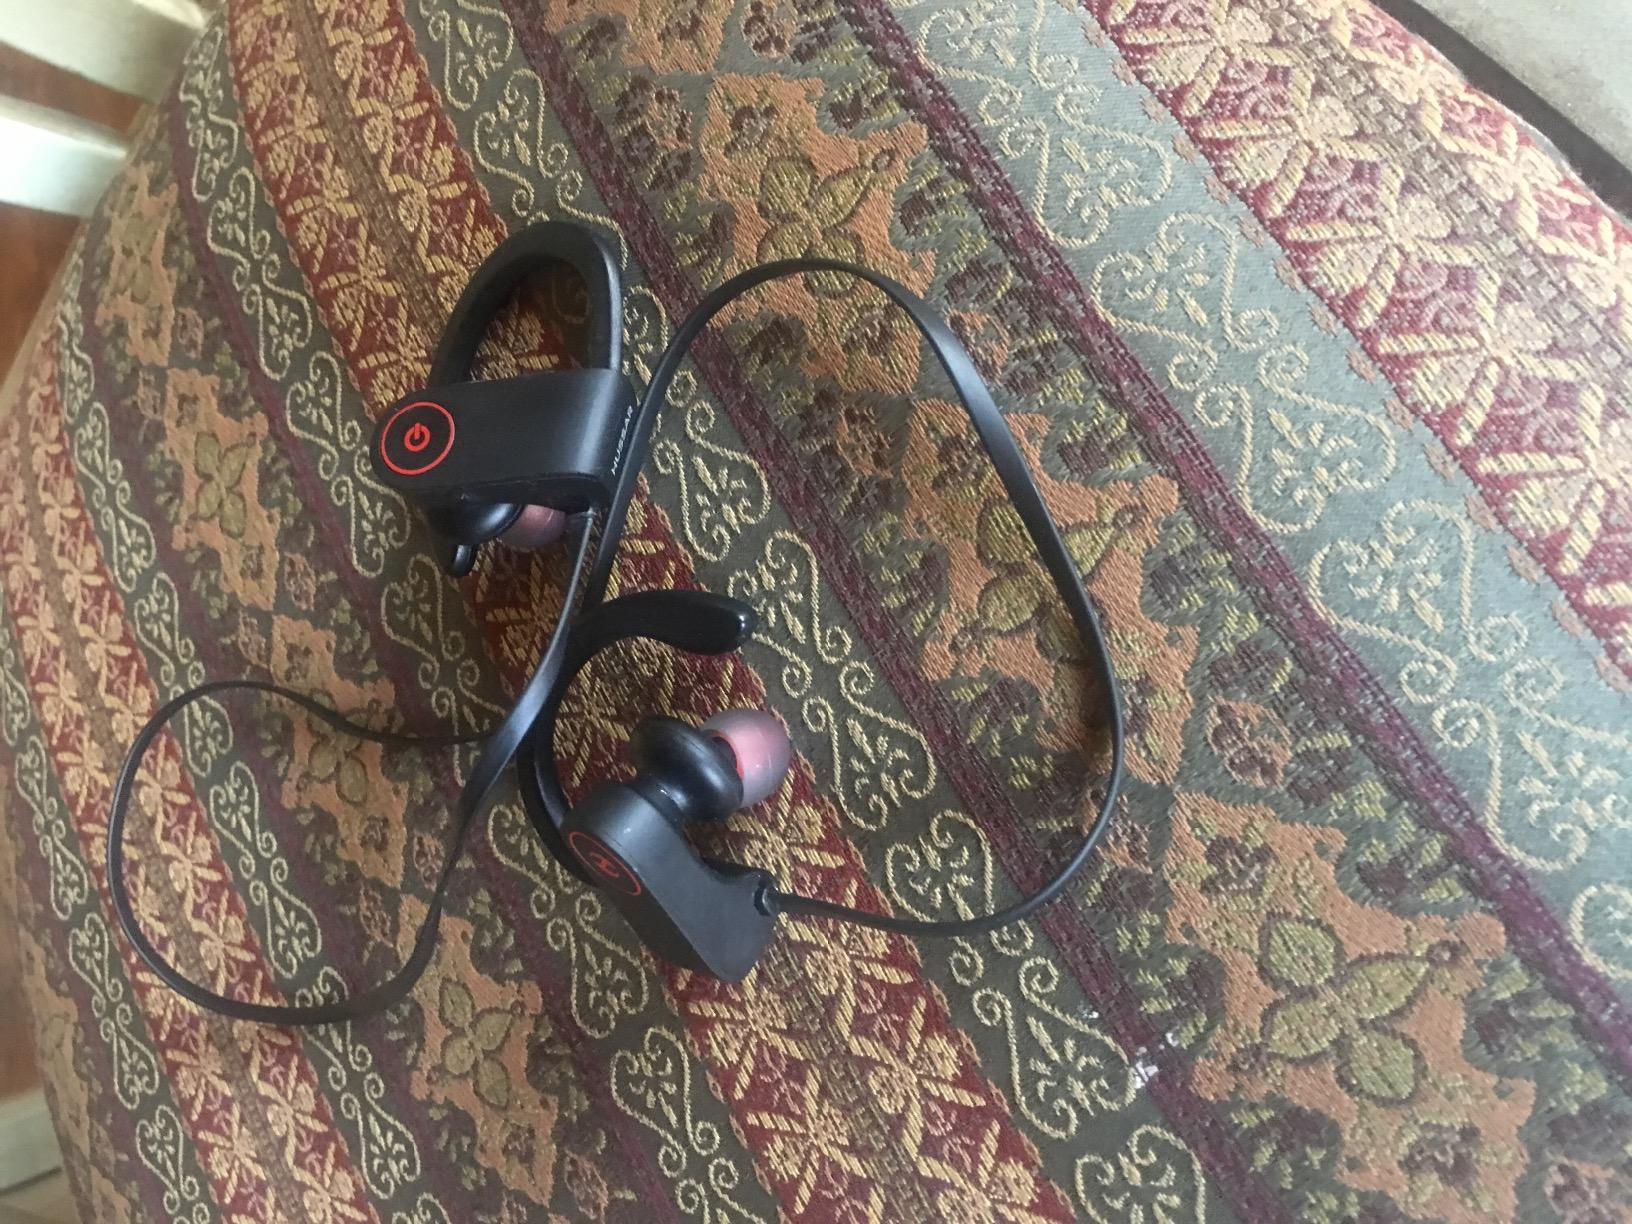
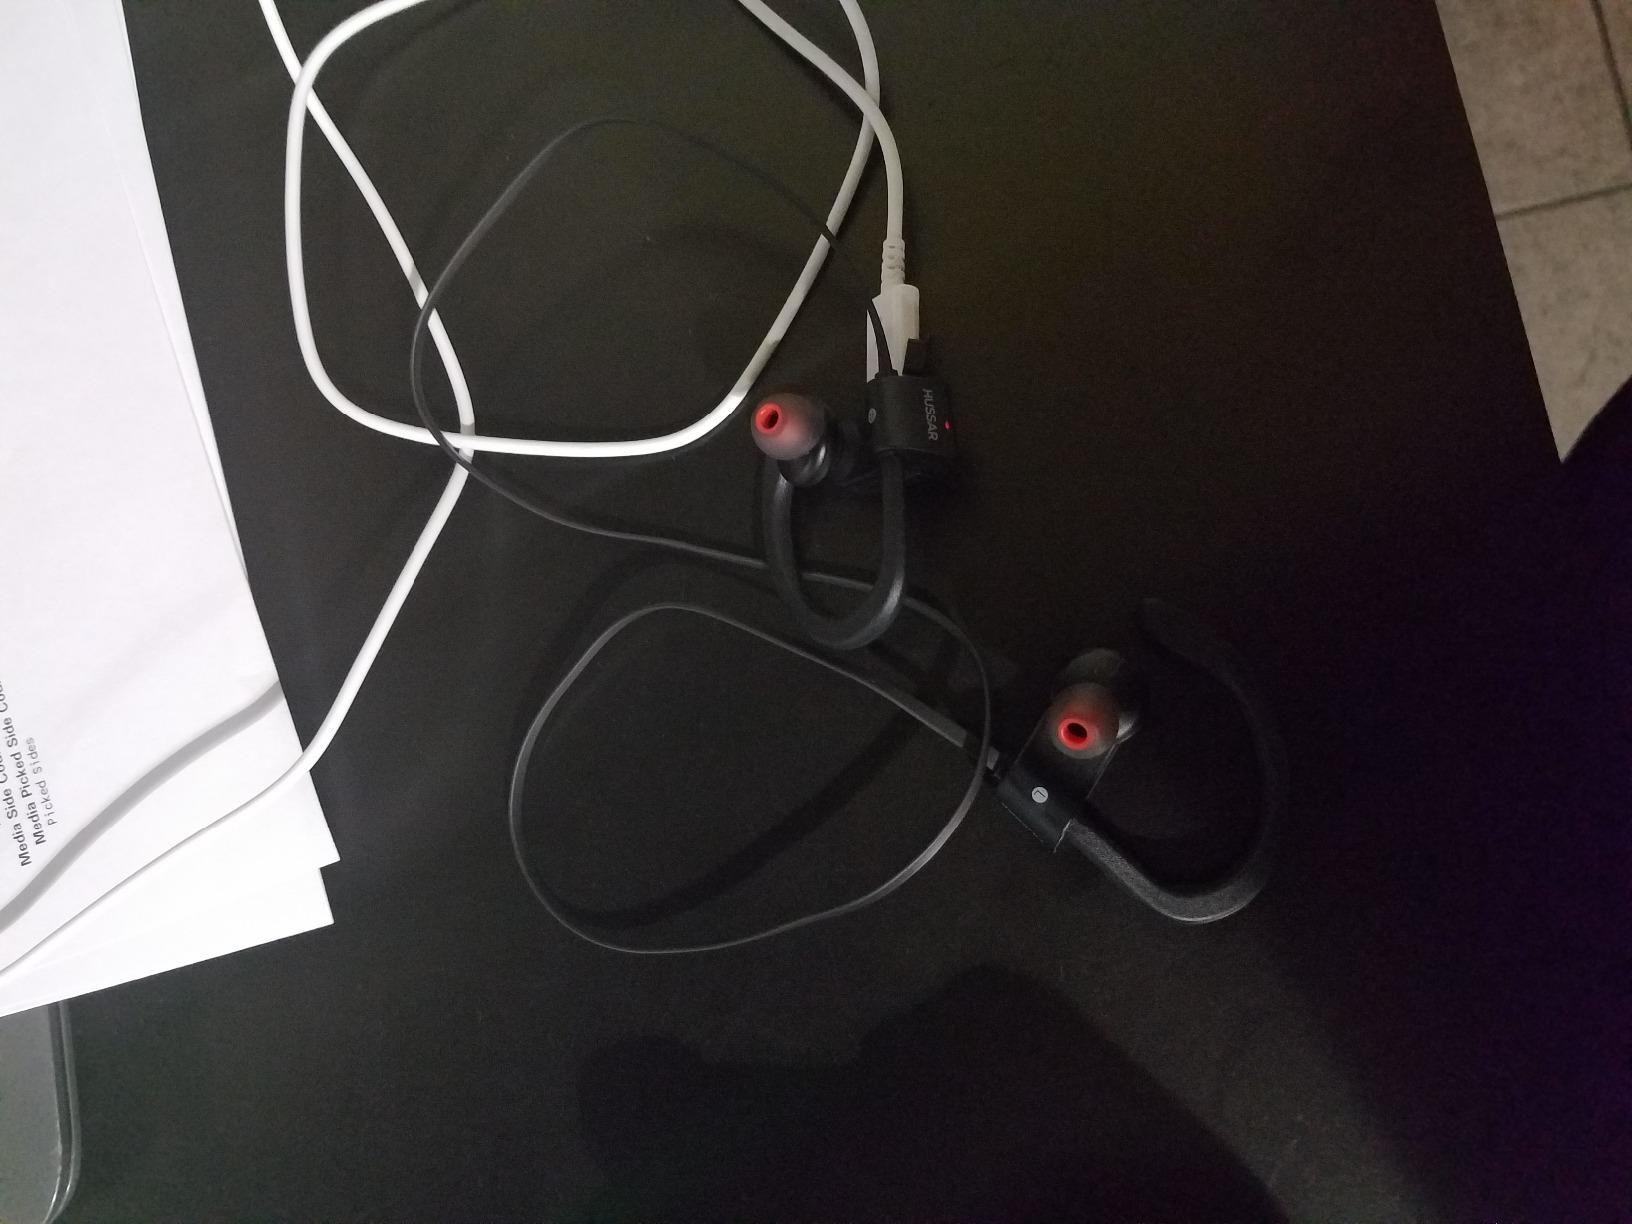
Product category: headphones
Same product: yes